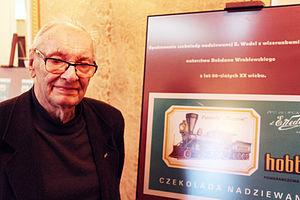
Bohdan Wróblewski, né le 6 août 1931 à Varsovie, et mort le 31 mai 2017 est un dessinateur, graphiste et réalisateur publicitaire polonais.